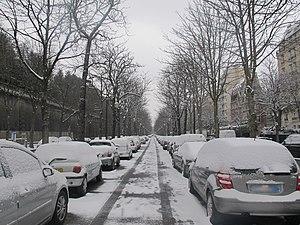
Allée Maria-Callas, dans le 16e arrondissement de Paris, sous la neige.
L'allée Maria-Callas est une voie du 16ᵉ arrondissement de Paris, en France.